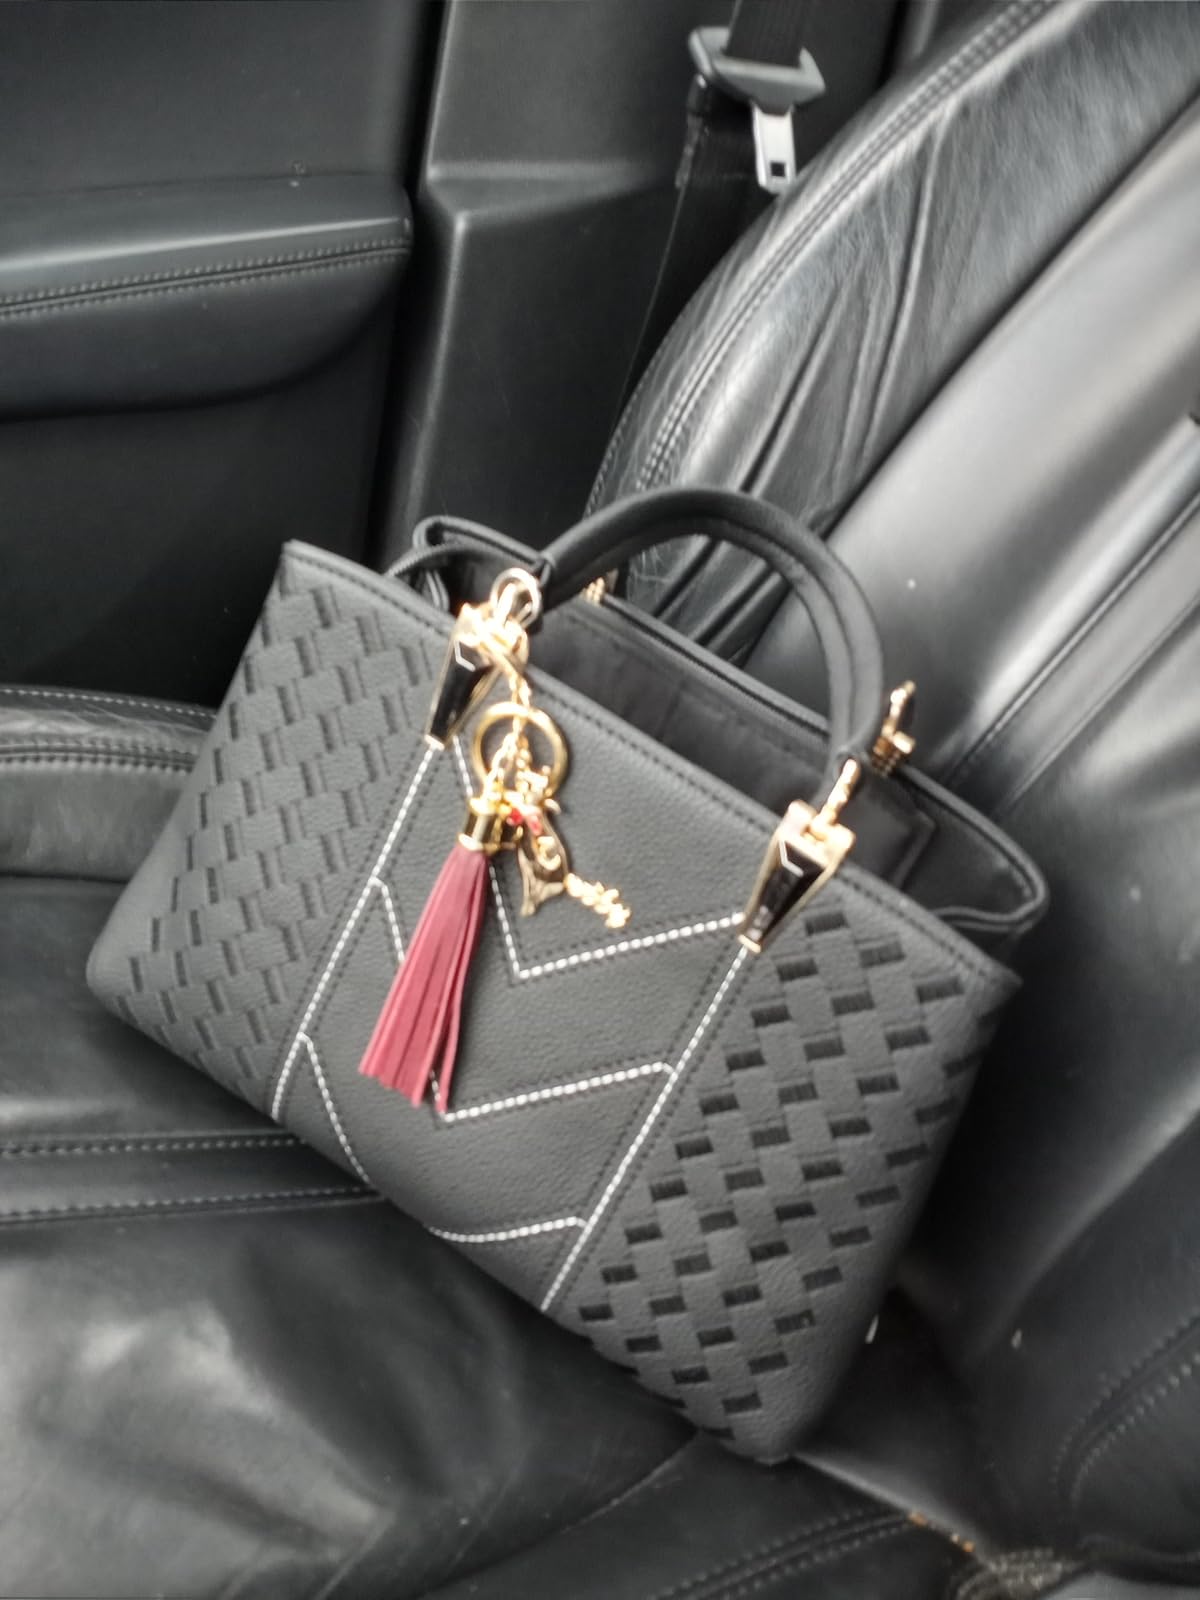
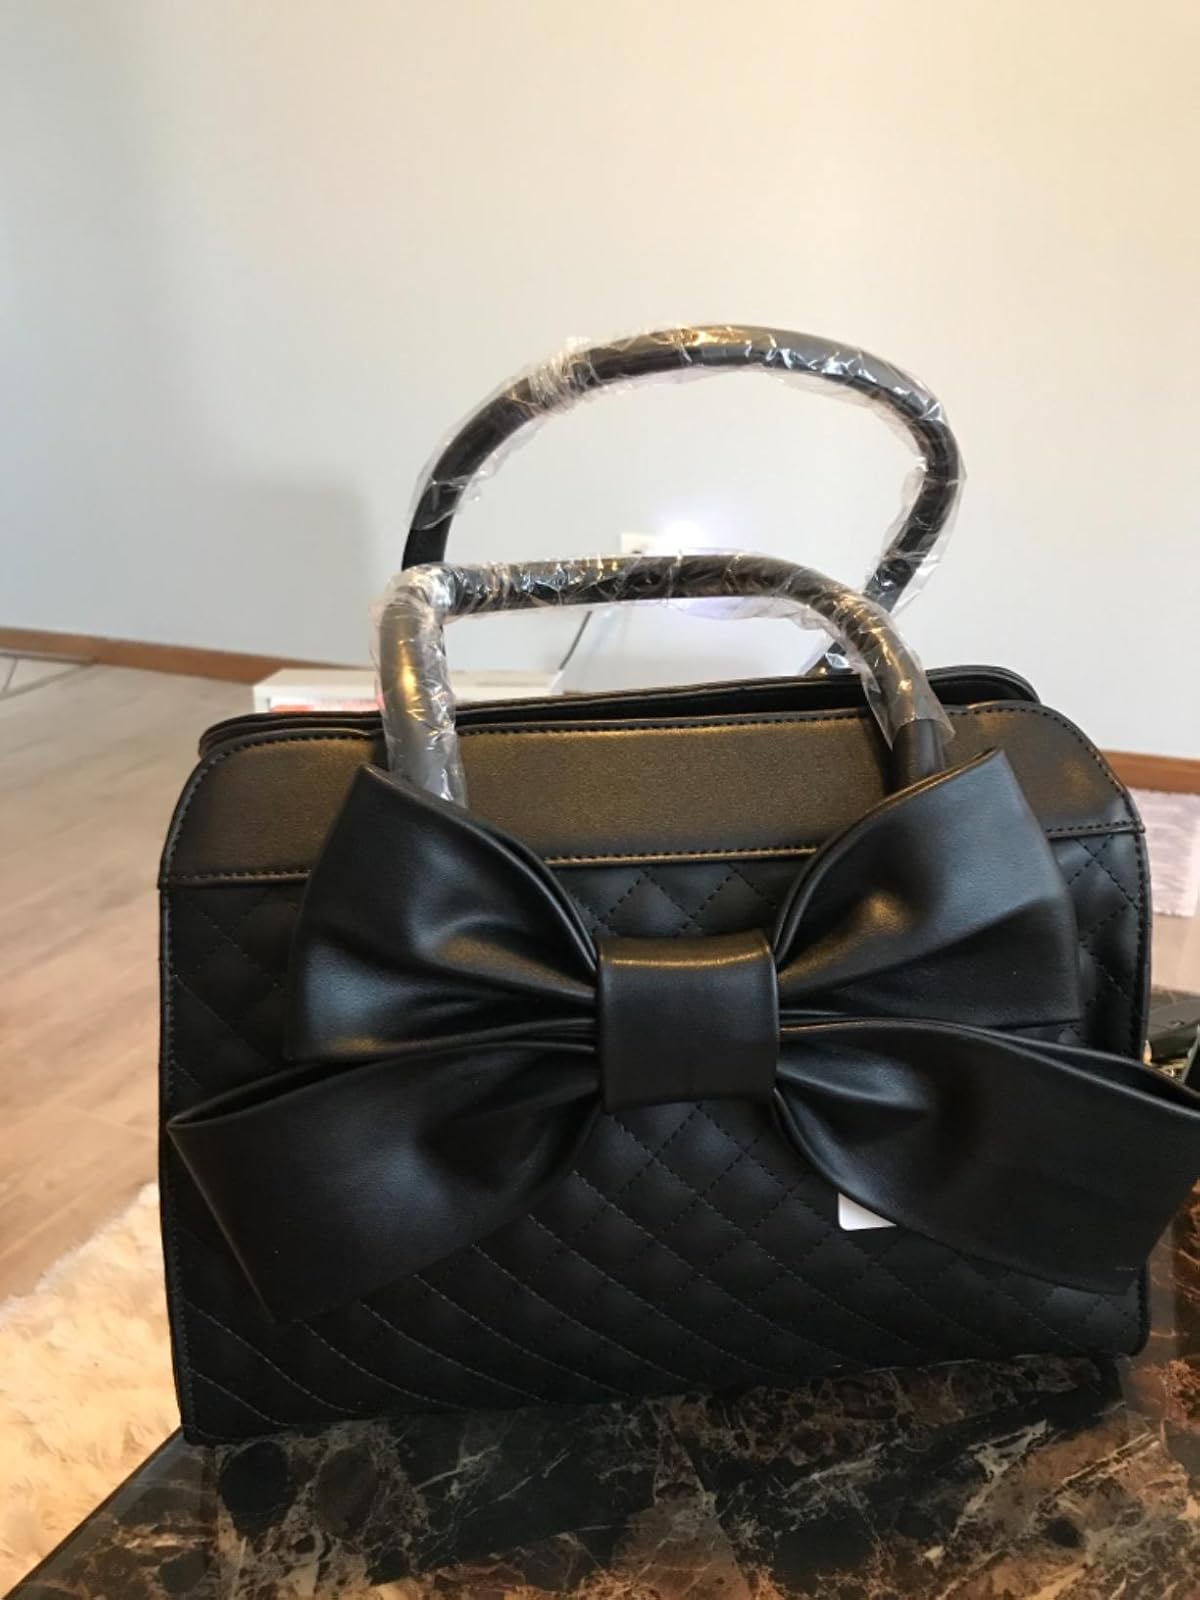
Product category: accessories_handbag
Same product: no